Sioux

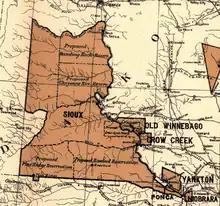
Great Sioux Reservation, 1888; established by Treaty of Fort Laramie (1868)

On November 5, 1862, a military tribunal found 303 mostly Mdewakanton tribesmen guilty of rape, murder and atrocities of hundreds of Minnesota settlers. They were sentenced to be hanged. The men had no attorneys or defense witnesses, and many were convicted in less than five minutes. President Abraham Lincoln commuted the death sentences of 284 of the warriors, while signing off on the hanging of 38 Santee men on December 26, 1862, in Mankato, Minnesota. It was the largest mass-execution in U.S. history, on U.S. soil. The men remanded by order of President Lincoln were sent to a prison in Iowa, where more than half died.